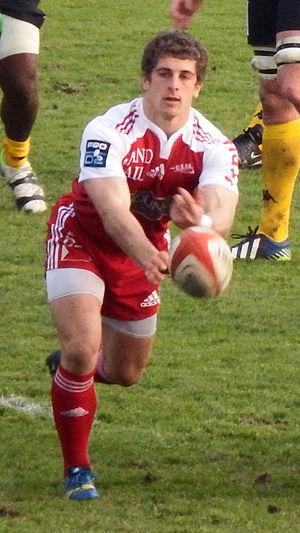
La saison 2011-2012 de l'Union sportive dacquoise est la huitième saison du club landais en seconde division du championnat de France, la troisième consécutive depuis son retour au sein de l'antichambre de l'élite du rugby à XV français.
Étienne Quiniou, né le 21 janvier 1992 à Haguenau, est un joueur français de rugby à XV qui évolue au poste de demi de mêlée. Il joue au sein de l'effectif du club français du SO Chambéry en 2018-2019.